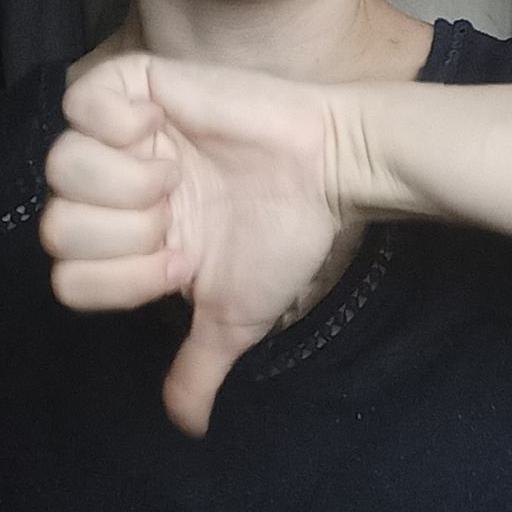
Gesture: dislike